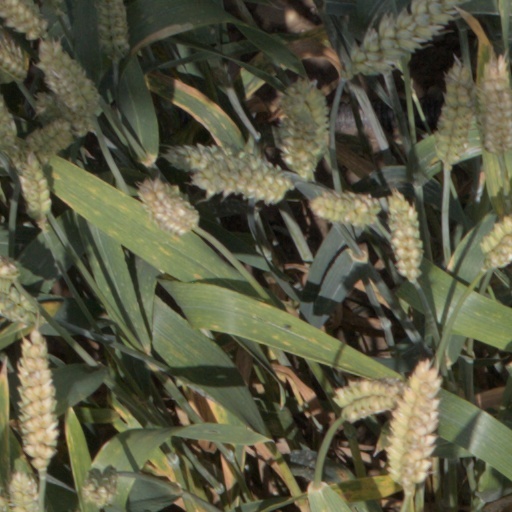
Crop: wheat